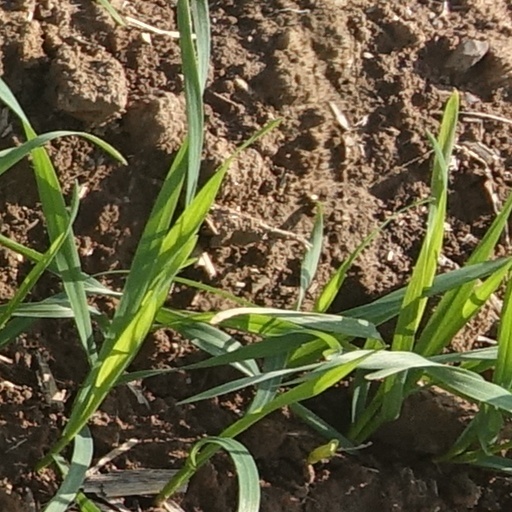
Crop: wheat